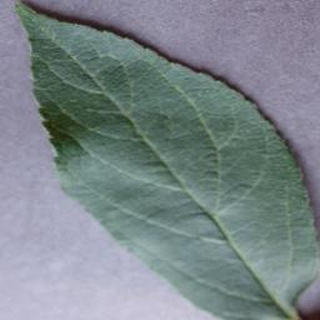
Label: healthy_apple